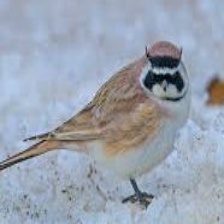
Species: HORNED LARK
Scientific name: EREMOPHILA ALPESTRIS